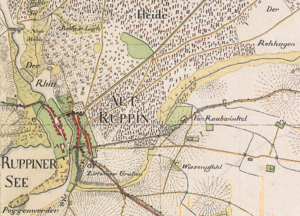
Alt Ruppin est une ancienne commune d'Allemagne aujourd'hui quartier de Neuruppin, en Brandebourg. Sa maire est Heidemarie Ahlers.